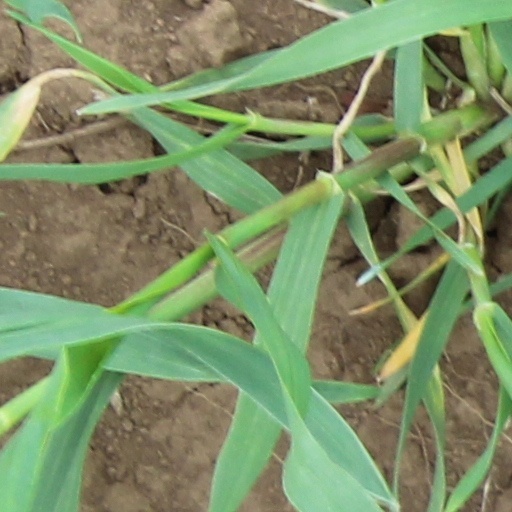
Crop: wheat